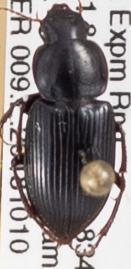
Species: Discoderus robustus
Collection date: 2018-10-10
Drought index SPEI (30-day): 1.382
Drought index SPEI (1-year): -0.656
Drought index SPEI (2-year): -1.45